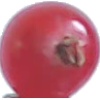
Label: Redcurrant 1